Truck Robinson

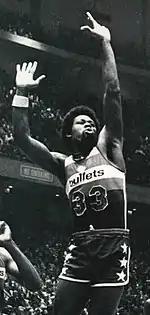
Robinson in 1975

Leonard Eugene "Truck" Robinson (born October 4, 1951) is an American former professional basketball player and coach. He played in the National Basketball Association (NBA) for the Washington Bullets (1974–77), Atlanta Hawks (1977), New Orleans Jazz (1977–79), Phoenix Suns (1979–82), and New York Knicks (1982–85).